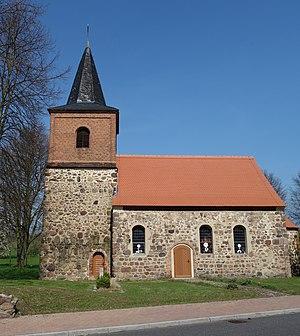
Vue du sud-sud-est de l'église à Haseloff , commune de Mühlenfließ , arrondissement de Potsdam-Mittelmark , état fédéral de Brandebourg, Allemagne Español: Vista del sur-sureste de la iglesia en Haseloff , municipio de Mühlenfließ , distrito de Potsdam-Mittelmark , estado federado de Brandeburgo, Alemania Object location52°